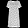
Label: Dress